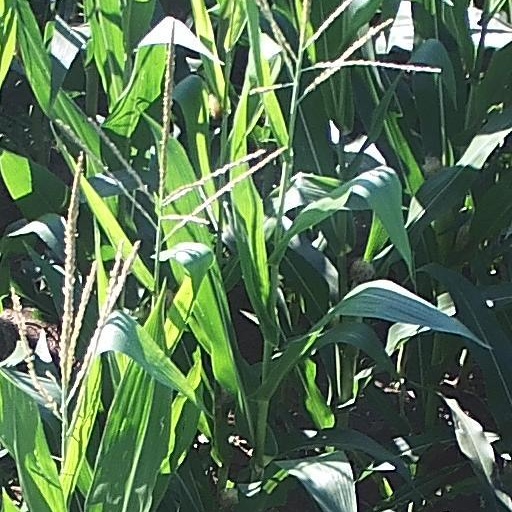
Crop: maize; corn